Body piercing

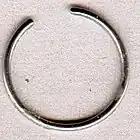
Dried sebum deposit on body jewelry

The aftercare process for body piercing has evolved gradually through practice, and many myths and harmful recommendations persist. A reputable piercing studio should provide clients with written and verbal aftercare instructions, as is in some areas mandated by law.